Roseland, Chicago

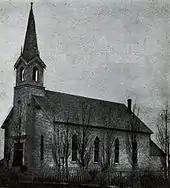
First Reformed Church of Roseland was founded by the Dutch immigrant population

Roseland was settled in the 1840s by Dutch immigrants, who called the area "de Hooge Prairie", the "High Prairie", because it was built on higher, drier ground than the earlier Dutch settlement several miles further south of the Little Calumet River, which was called "de Laage Prairie", the "Low Prairie", now South Holland, Illinois.